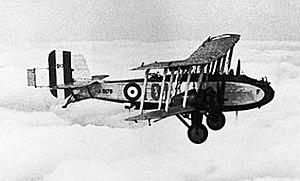
Le Boulton Paul P.29 Sidestrand était un bombardier moyen, biplan bimoteur de la Royal Air Force, nommé d'après un village sur la côte du Norfolk près de l'usine Boulton Paul Aircraft à Norwich.